Perugia Cathedral

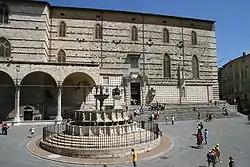
The cathedral's south wall with the "Loggia di Braccio" on the left and the Fontana Maggiore in the foreground.

Unlike most cathedrals, the cathedral of Perugia has its flank on the city's main square, facing the Fontana Maggiore and the Palazzo dei Priori. This side is characterized by the "Loggia di Braccio" commissioned by Braccio da Montone (1423), an early Renaissance structure attributed to Fioravante Fioravanti from Bologna. It formerly formed part of the Palazzo del Podestà, which burned in 1534. Under it a section of Roman wall and the basement of the old campanile can be seen. It houses also the "Pietra della Giustizia" ("Justice Stone") bearing a 1234 inscription by which the commune announced that all the public debt had been repaid. Also on this side is a statue of Pope Julius III by Vincenzo Danti (1555); Julius was a hero to Perugia for having restored the local magistrature, which had been suppressed by Paul III. Until the end of the nineteenth century the statue was more prominently placed in the Piazza Danti (square), but it was repositioned to the side in order to make way for the electric tram which was inaugurated in 1899. In the unfinished wall is a portal designed by Galeazzo Alessi (1568), a pulpit composed of ancient fragments and Cosmatesque mosaics, from which Saint Bernardino of Siena preached in 1425 and 1427 and a wooden Crucifix by Polidoro Ciburri (1540).